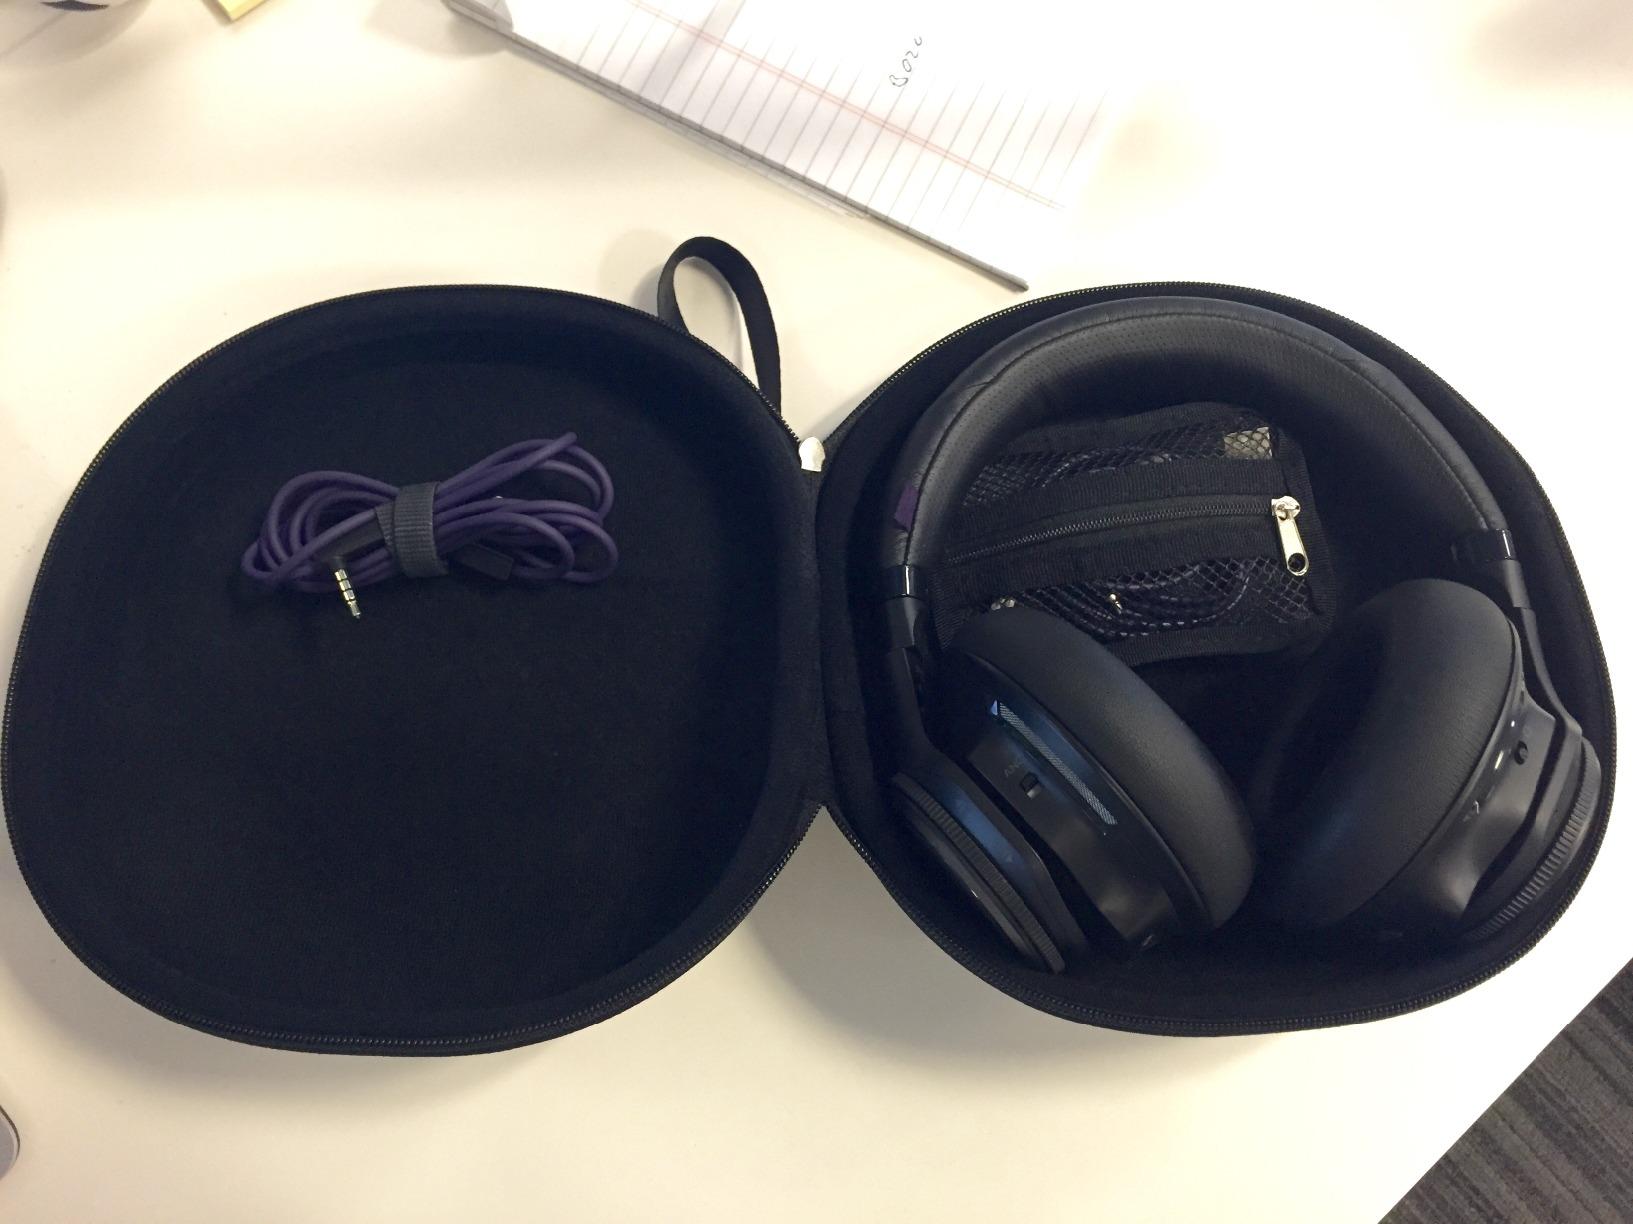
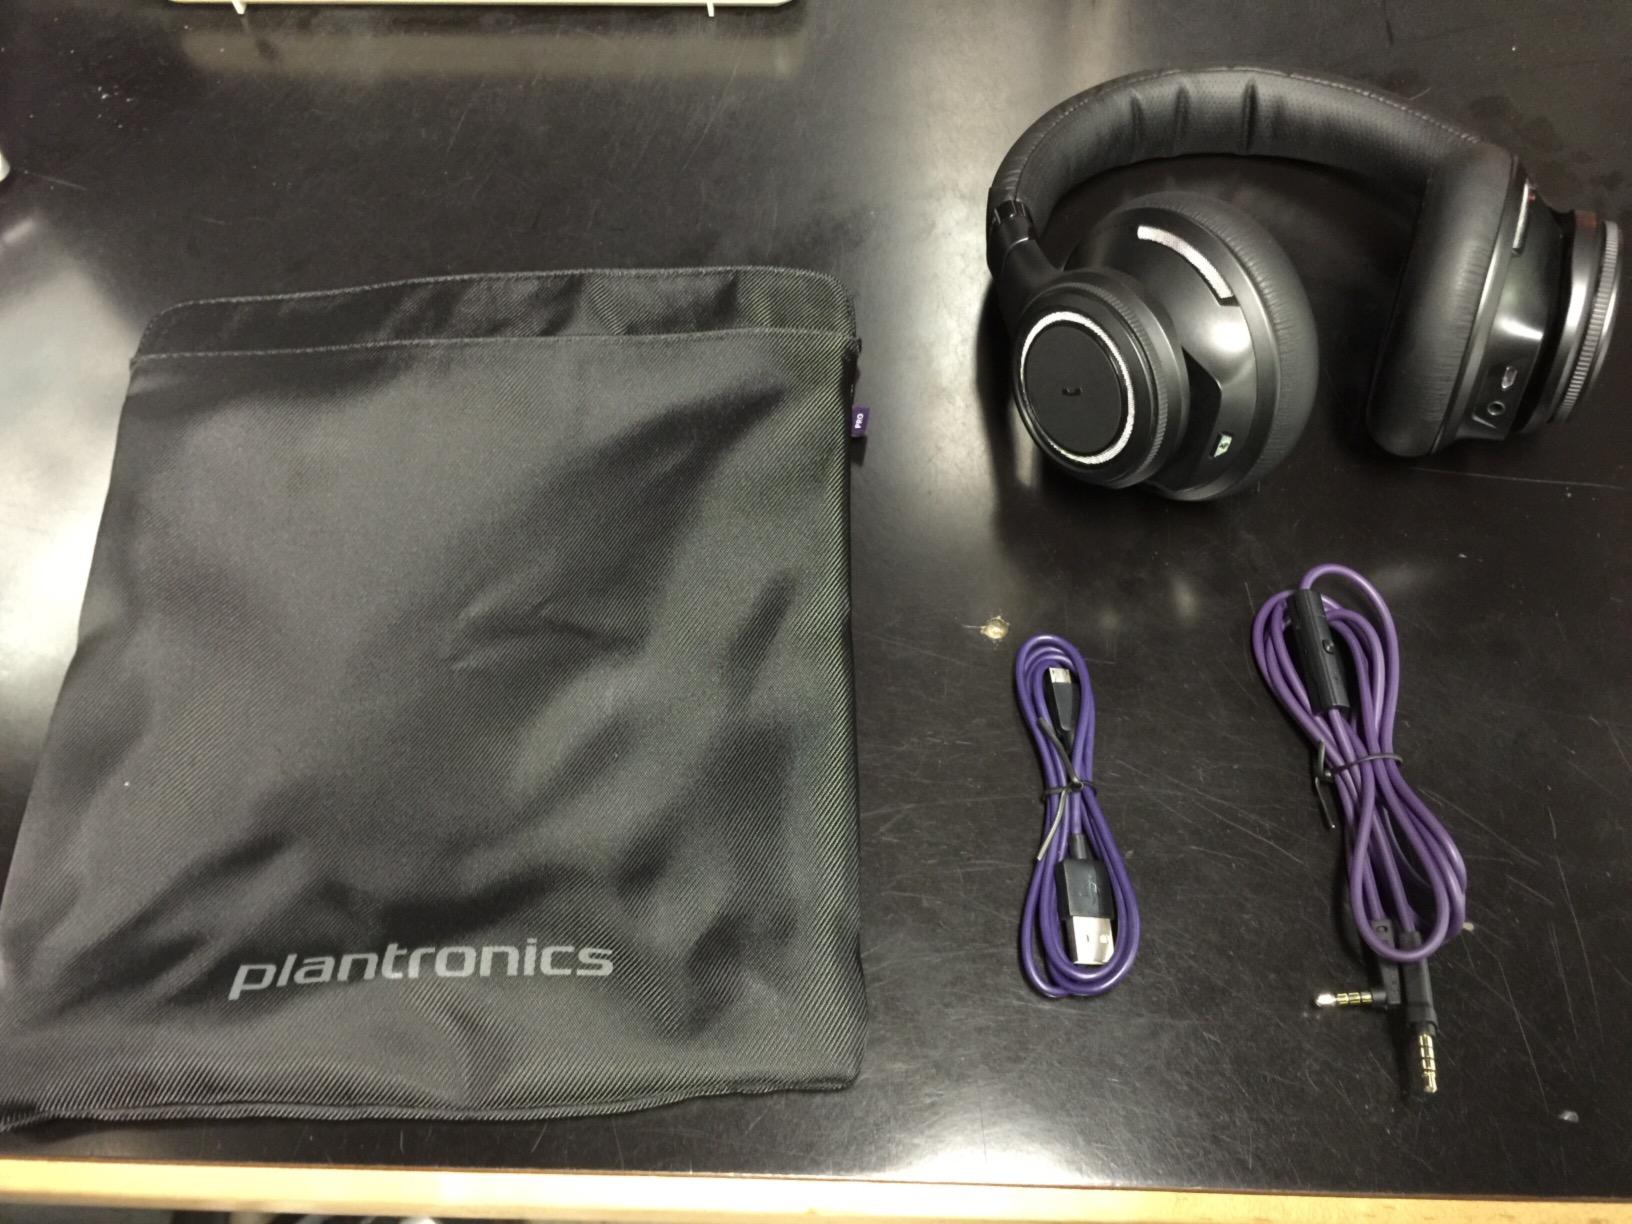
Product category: headphones
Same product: yes